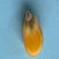
Maize quality: Good